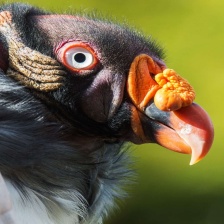
Species: KING VULTURE
Scientific name: SARCORAMPHUS PAPA
ImageNet parent category: vulture